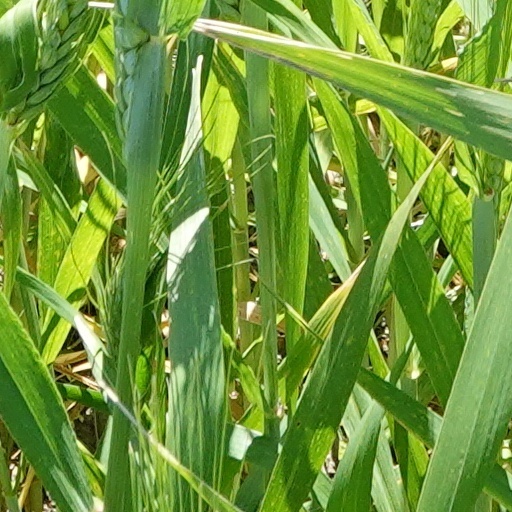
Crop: wheat